Yutaka Ozaki

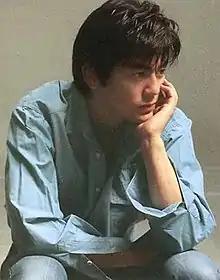
Ozaki on the cover of his album "Gairojyū" (1988)

was a Japanese singer-songwriter. His hit debut single "Jūgo no Yoru" and debut album "Jūnanasai no Chizu" were released in 1983. He died in 1992 at the age of 26.